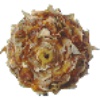
Label: Pineapple Mini 1